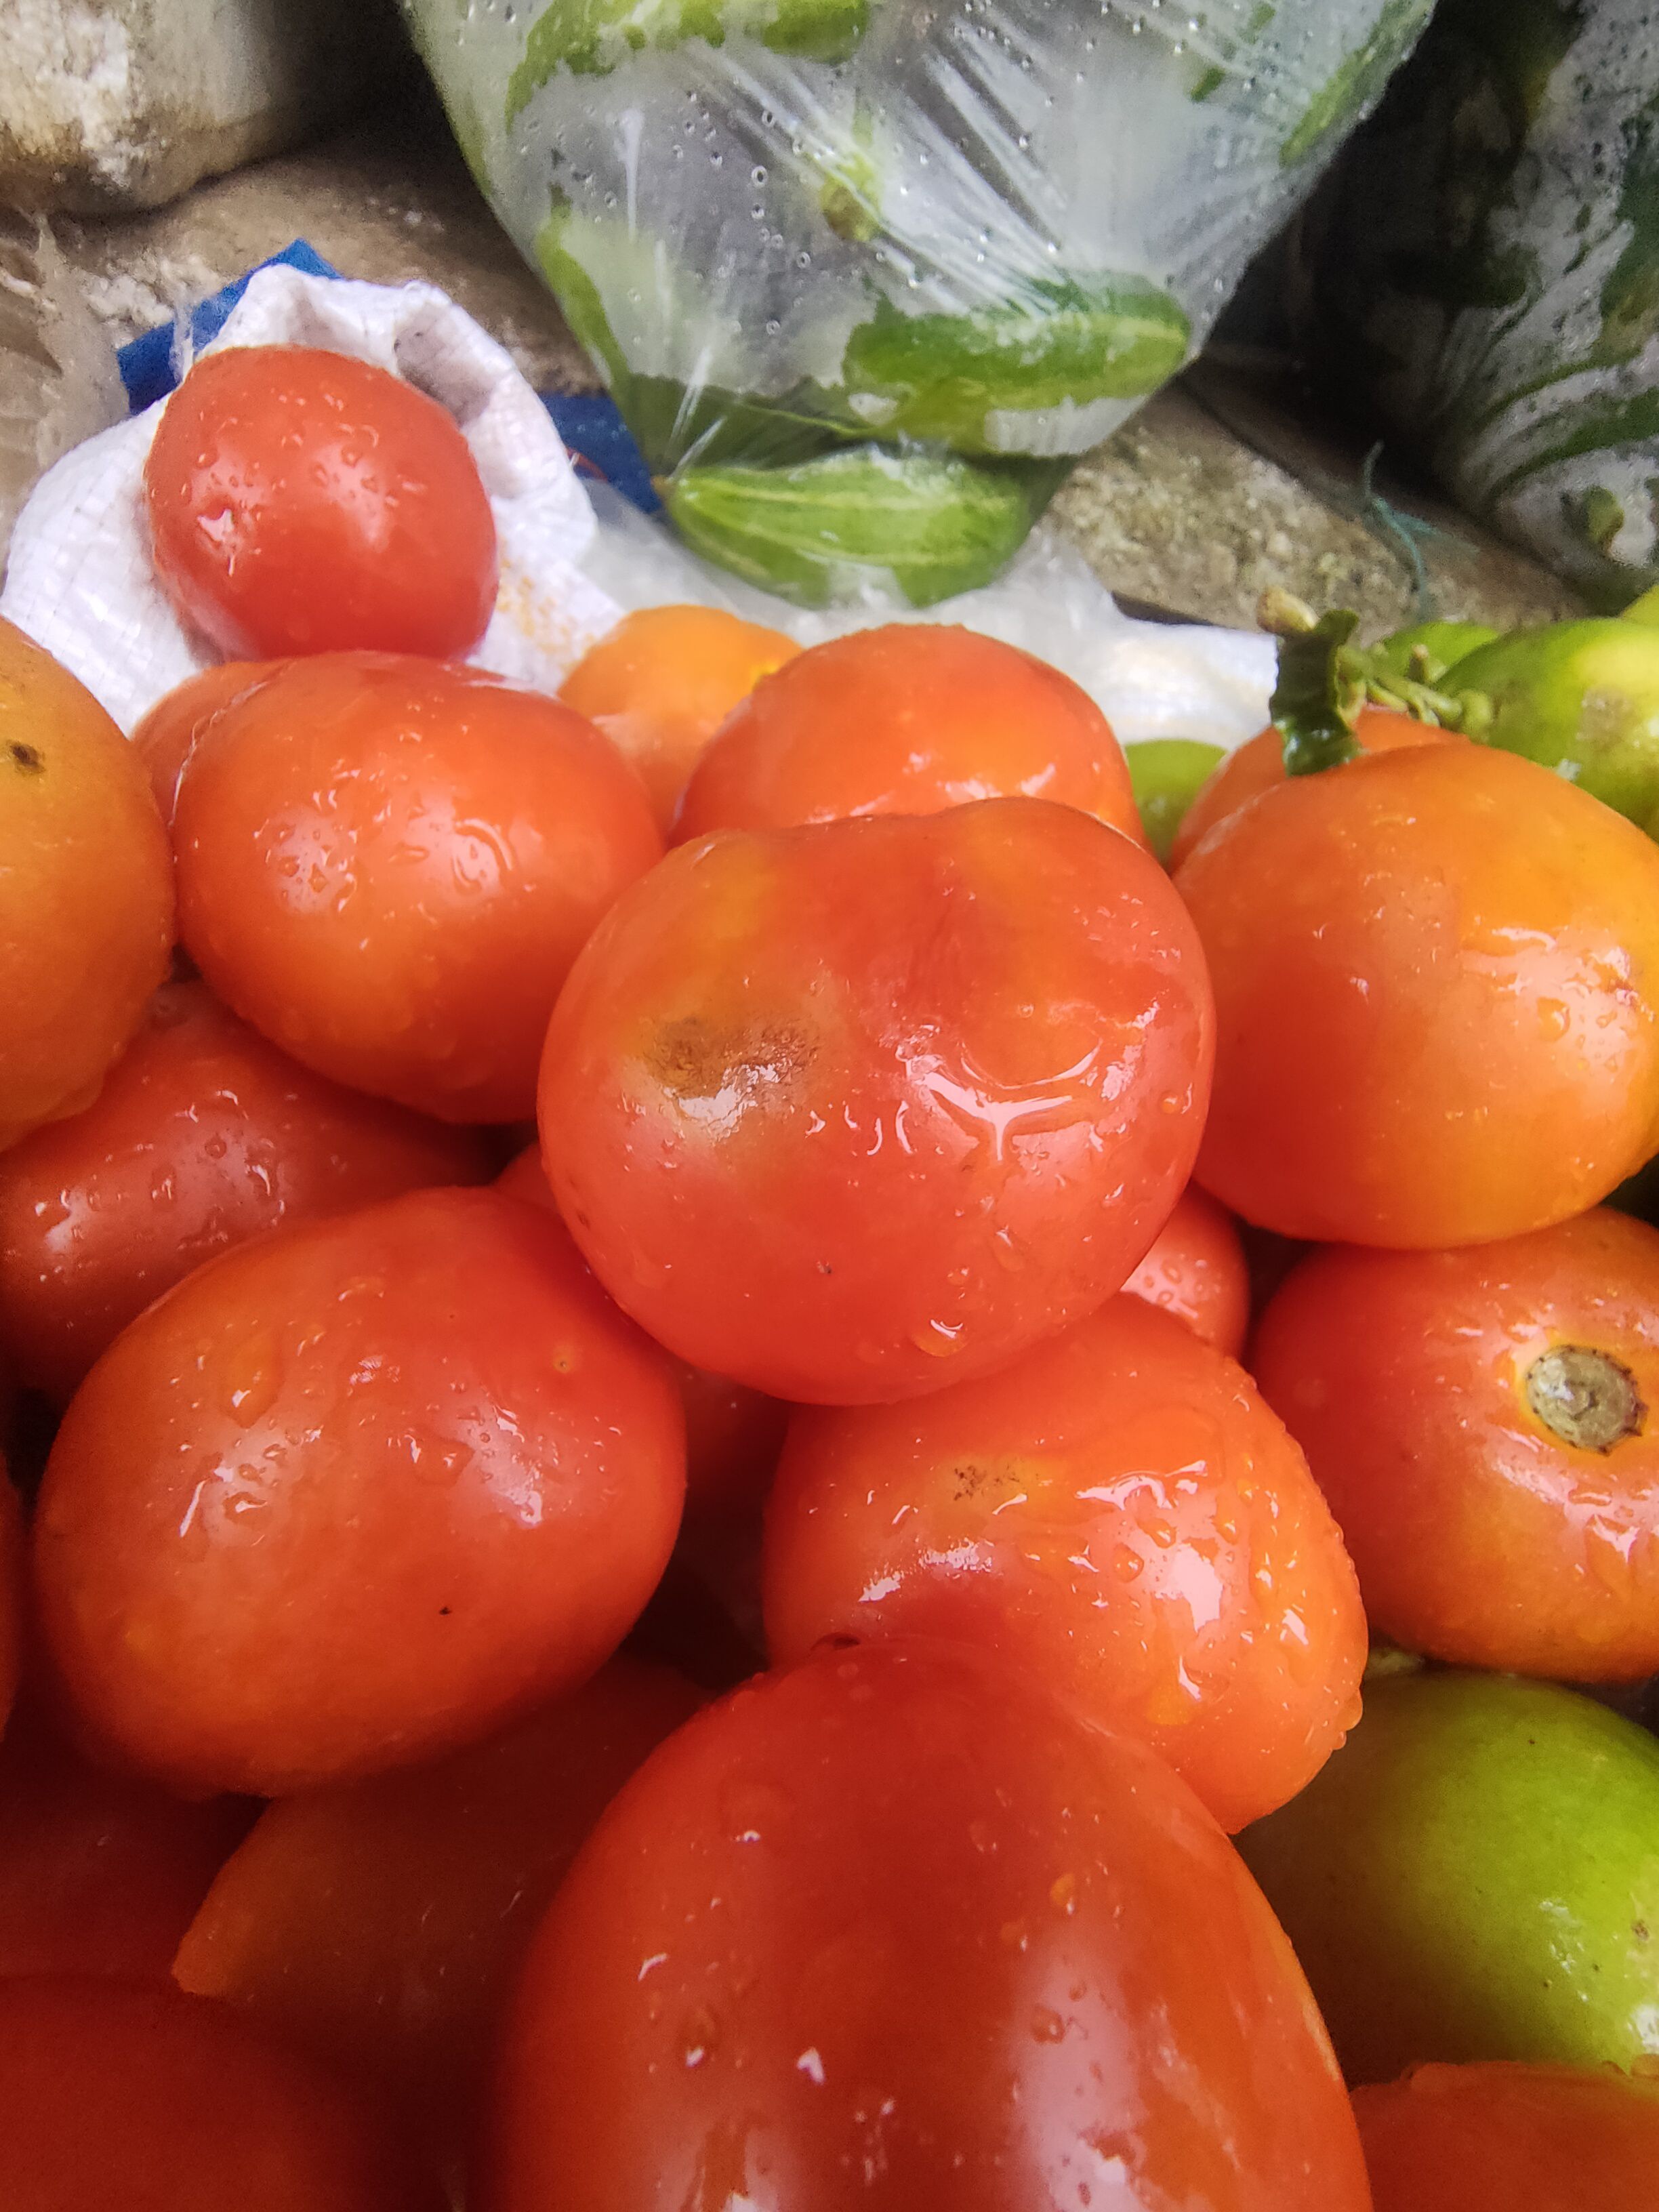
Label: Solanum Iycopersicum